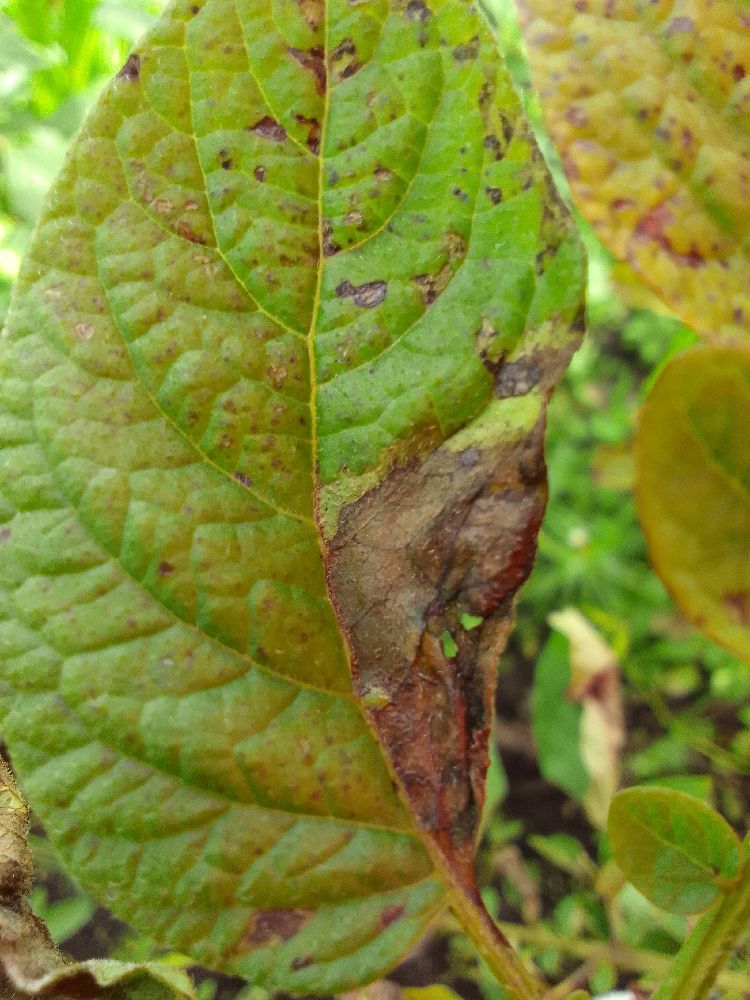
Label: Late blight